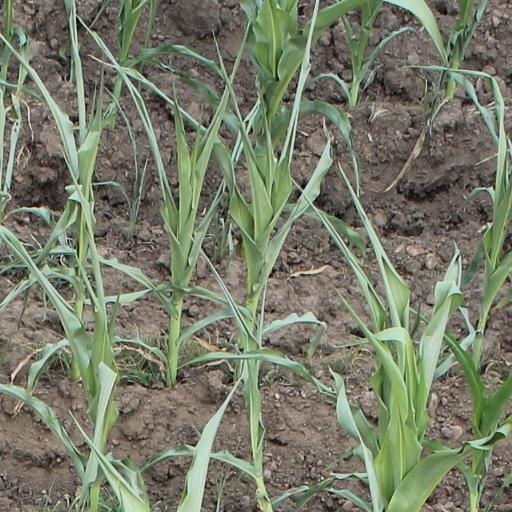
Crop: maize; corn